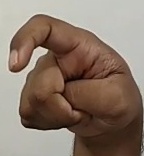
ASL sign: X